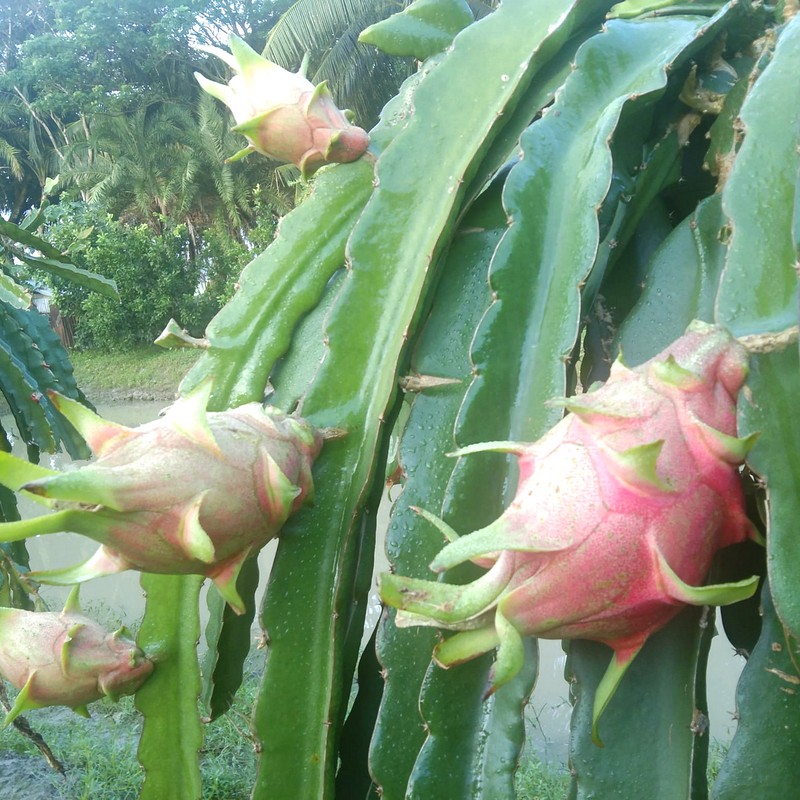
Label: Mature Dragon Fruit